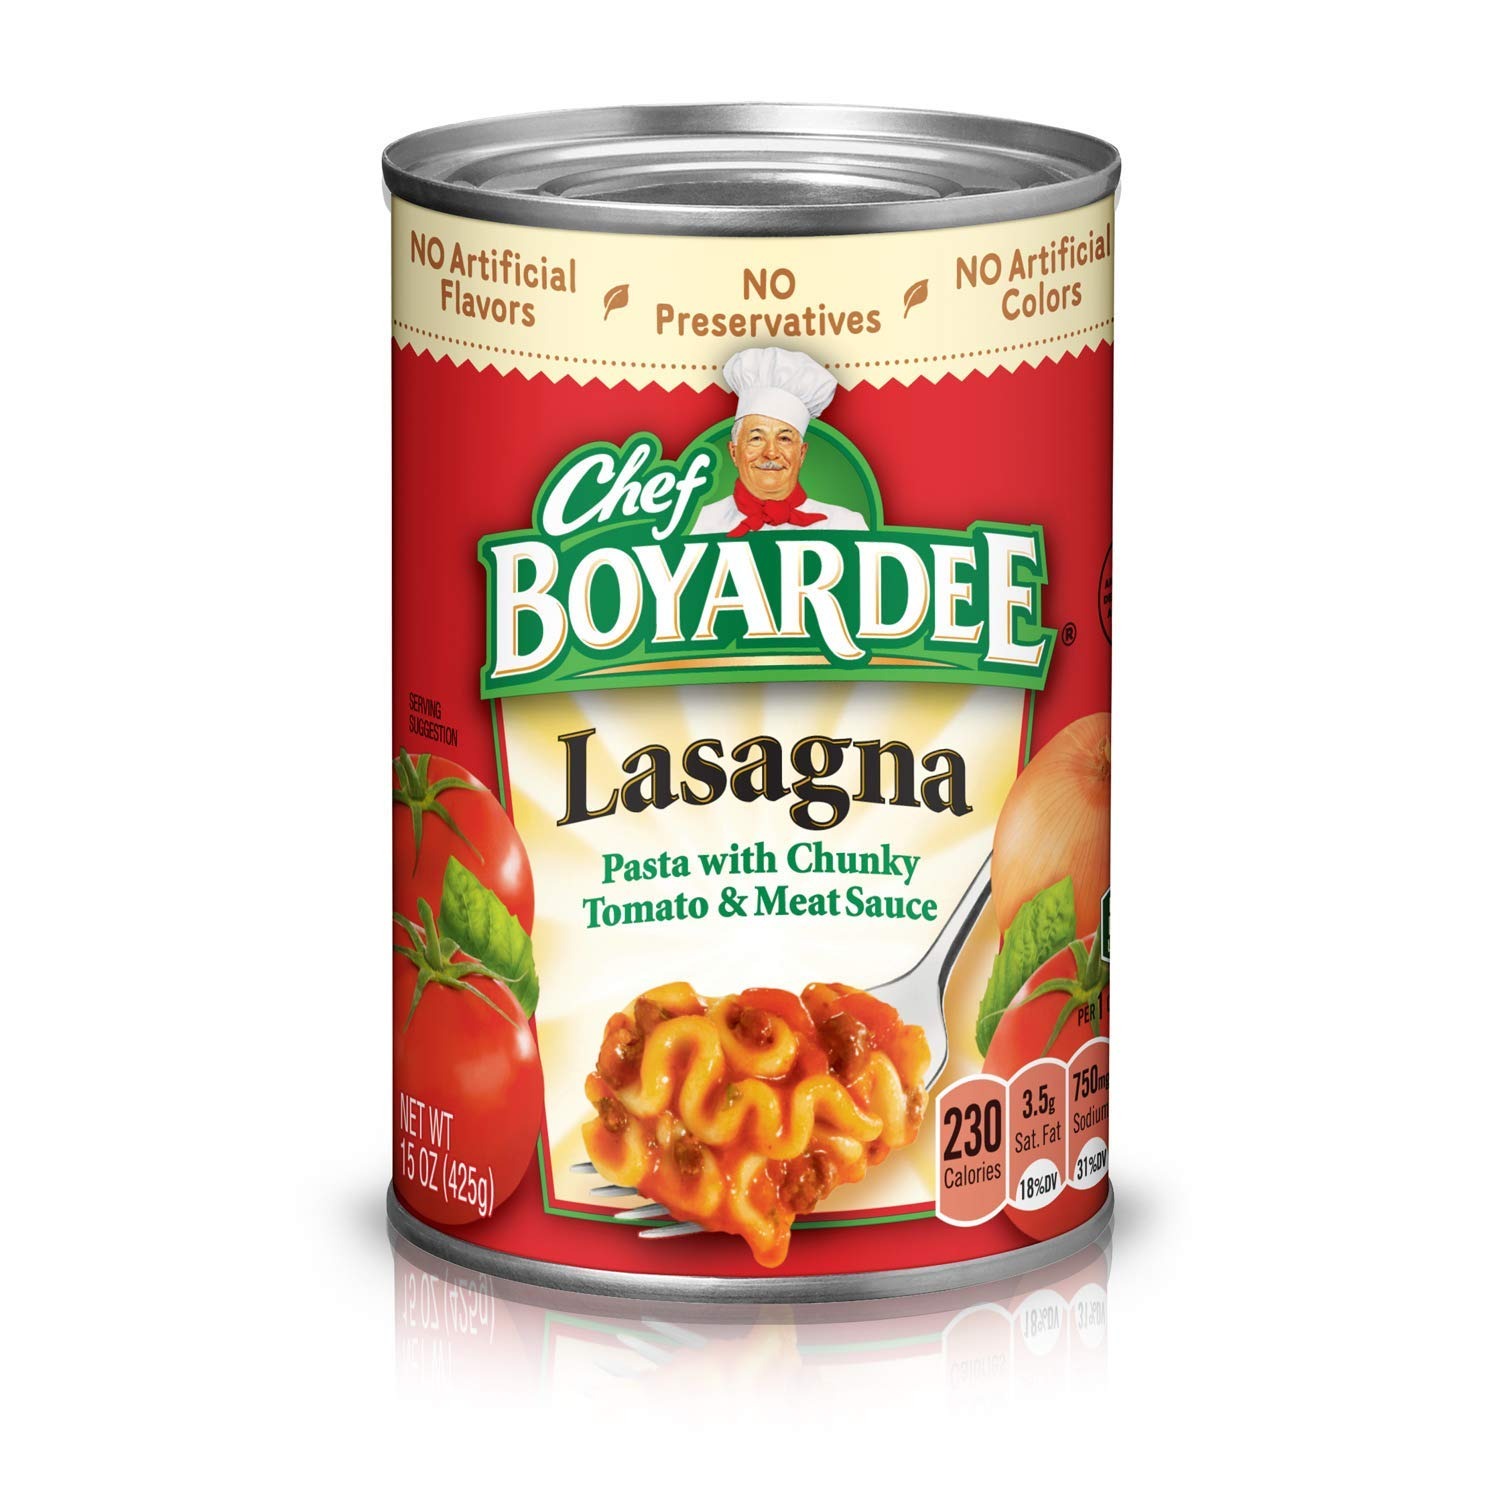
Item Name: Chef Boyardee, Lasagna, 15 oz (425 g) (Pack of 3)
Value: 3.0
Unit: Count

Price: 1.09